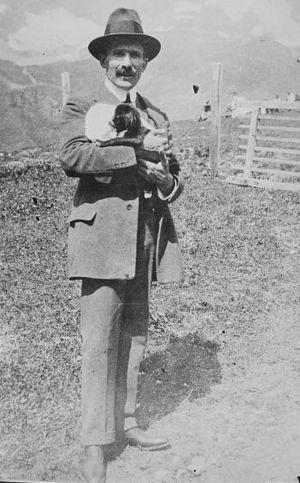
Arturo Toscanini, né à Parme le 25 mars 1867 et mort dans le Bronx à New York le 16 janvier 1957, est un chef d'orchestre italien.